Diode

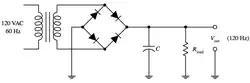
Schematic of basic AC-to-DC power supply

Rectifiers are constructed from diodes, where they are used to convert alternating current (AC) electricity into direct current (DC). Automotive alternators are a common example, where the diode, which rectifies the AC into DC, provides better performance than the commutator or earlier, dynamo. Similarly, diodes are also used in "Cockcroft–Walton voltage multipliers" to convert AC into higher DC voltages.